Pistoia

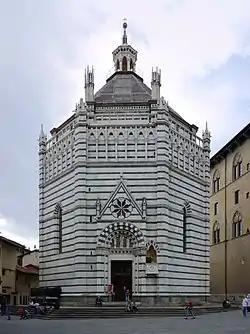
The octagonal "Baptistery San Giovanni in Corte"

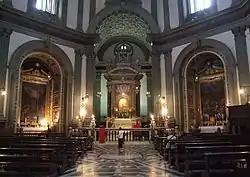
Interior of "Basilica of Our Lady of Humility"

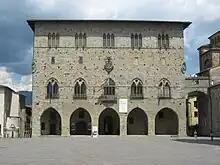
"Palazzo Comunale" (13th/14th ct.)

Pistoia is a city and "comune" in the Italian region of Tuscany, the capital of a province of the same name, located about north-west of Florence and is crossed by the Ombrone Pistoiese, a tributary of the River Arno. It is a typical Italian medieval city, and it attracts many tourists, especially in the summer. The city is famous throughout Europe for its plant nurseries.